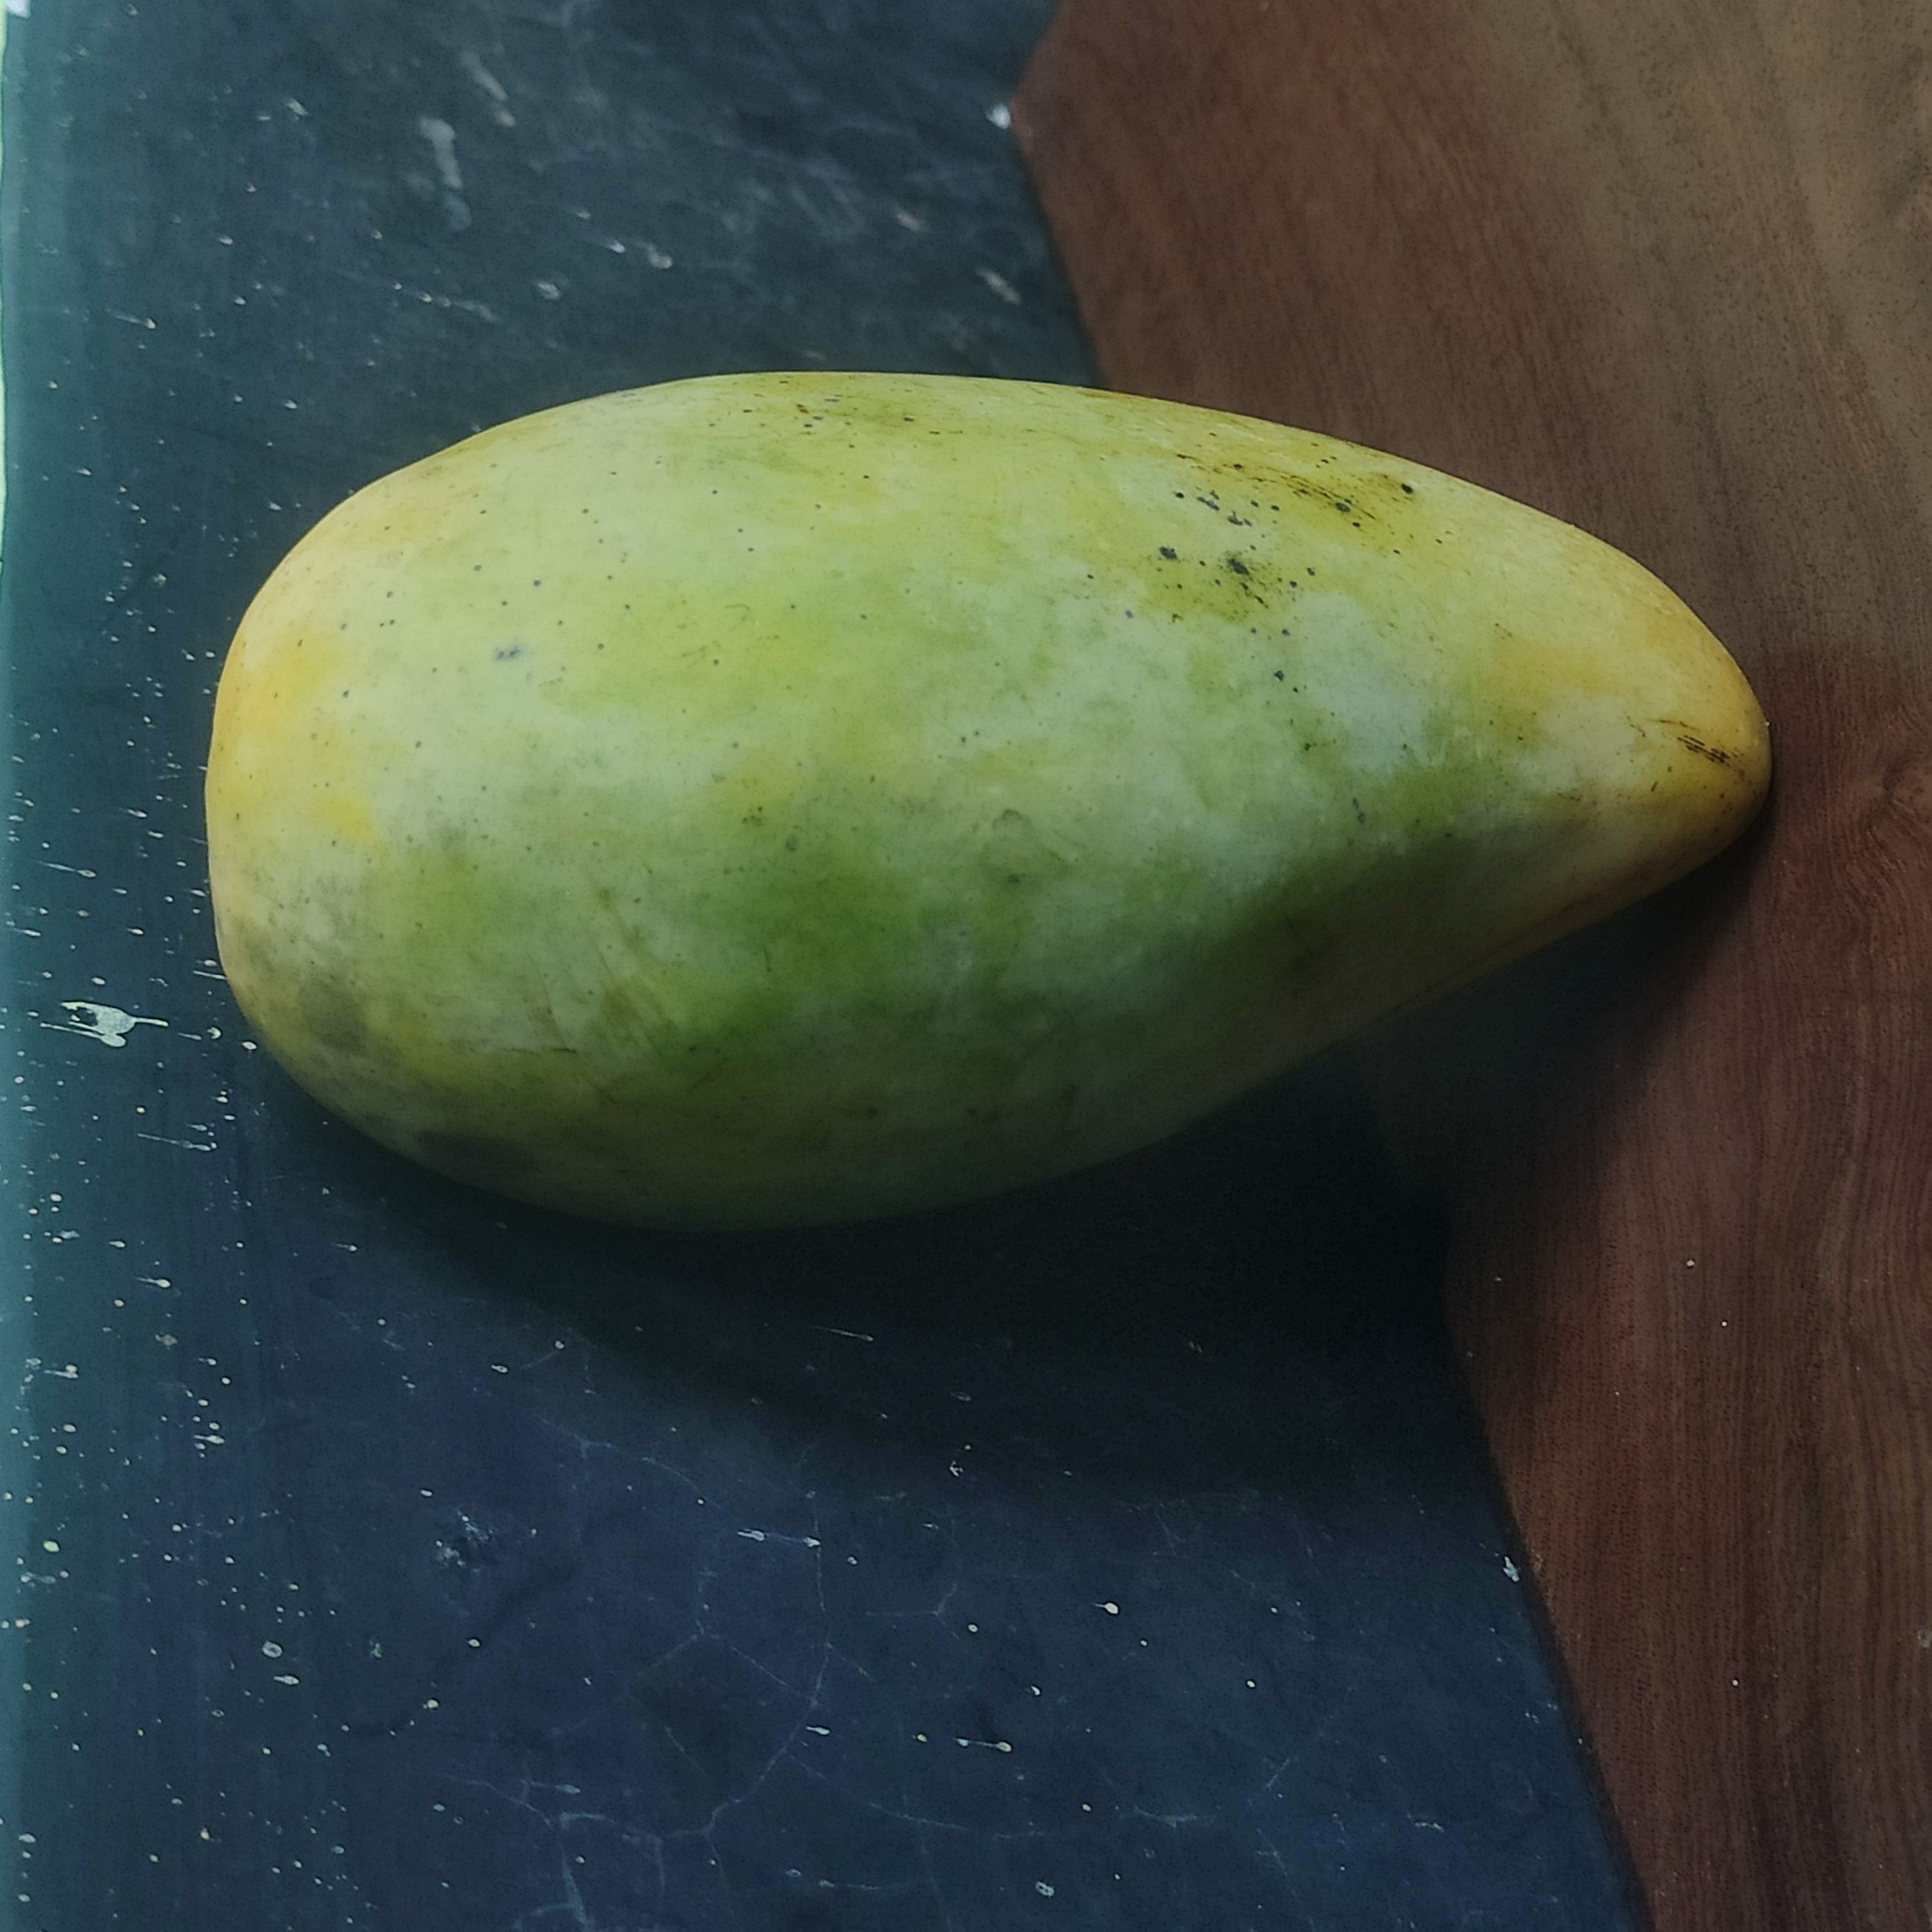
Fruit: mango
Grade: 1st-grade